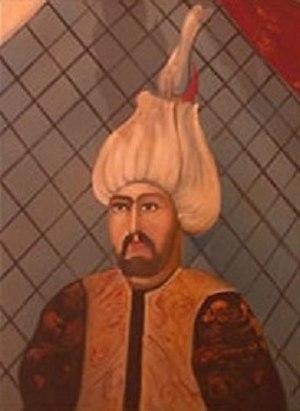
La turquisation, turcisation, turquification, ou turcification est un processus d'assimilation culturelle des populations non turques à la culture turque au contact des peuples turcs, originaires des monts Altaï, en Sibérie méridionale.
Sokollu Mehmet Pacha, né vers 1505 ou 1506 à Sokolovići, près de Rudo, mort le 11 octobre 1579 à Constantinople, fut le grand vizir de Soliman le Magnifique, de Sélim II et de Mourad III de 1565 à 1579.
Au début de l'Empire ottoman, le nom de Roumélie désigne, au sens large, l'ensemble des possessions européennes. Le beylerbeylik de Roumélie, désigné à partir de 1591 comme eyalet de Roumélie, Eyālet-i Rūm-ėli en turc ottoman, ou pachalik de Roumélie, est une des deux grandes divisions territoriales de l'Empire avec le beylerbeylik d'Anatolie qui regroupe les provinces asiatiques. La capitale de la province était Edirne, résidence des sultans jusqu'à la prise de Constantinople en 1453, puis Sofia, puis Monastir. Par la suite, elle est divisée en plusieurs unités administratives.
Zrenjanin est une ville de Serbie située dans la province autonome de Voïvodine. Au recensement de 2011, la ville intra muros comptait 75 743 habitants et son territoire métropolitain, appelé Ville de Zrenjanin, en comptait 122 714.